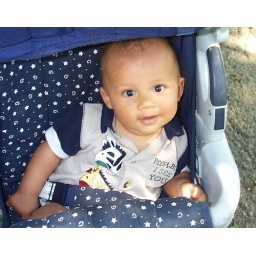
Malaki in his car seat